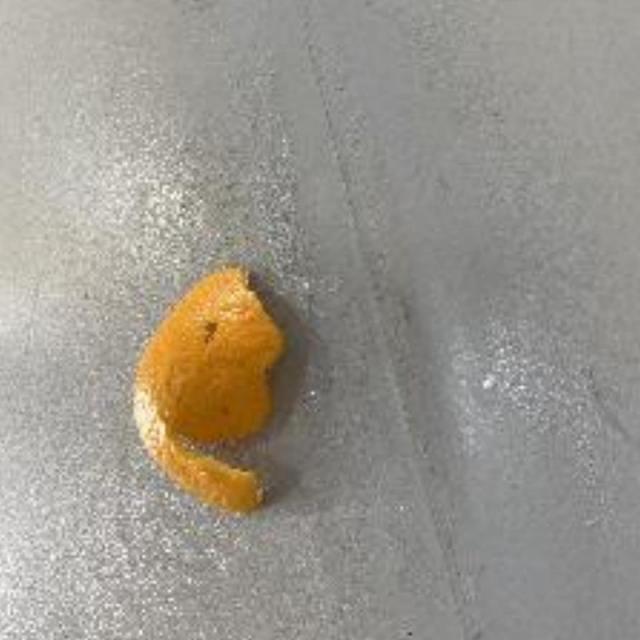
Label: peels